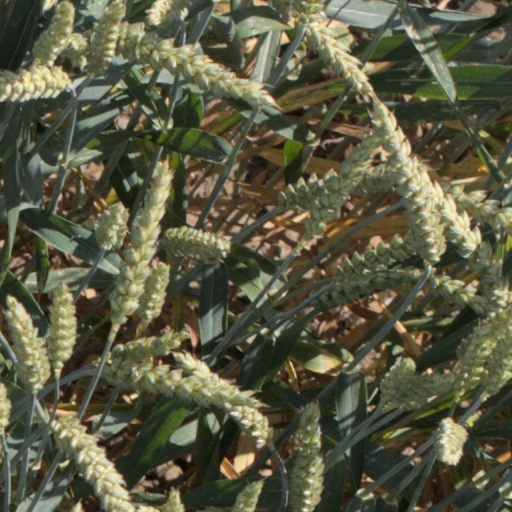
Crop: wheat